Third Army (Bulgaria)

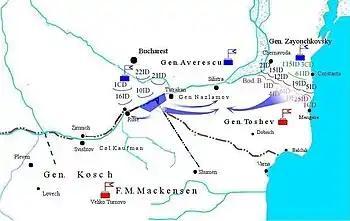
The Romanian plan for the encirclement of the Bulgarian Third Army.

Now for the first time since the beginning of the campaign the Romanian high command had the initiative in Dobrudja and prepared a large offensive to encircle and destroy the Bulgarian Third Army ("see the Flămânda Offensive"). General Averescu planned to use the Dobrogea Army to attack the Bulgarian Third Army in an effort to breakthrough and link up with the reinforced Third Romanian Army which was to cross the Danube and advance in the rear of the Bulgarians. So by the end of September, the Romanian Army Group of the Southern Armies had amassed 14 infantry and 2 and one-half cavalry divisions as compared to 10 infantry, 1 cavalry division and 4 Călăraşi brigades in Transylvania. Averescu could count on 195 battalions, 55 squadrons and 169 batteries for the execution of his plan.